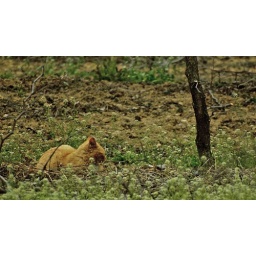
A golden Tabby take a snooze in a small field near my house.